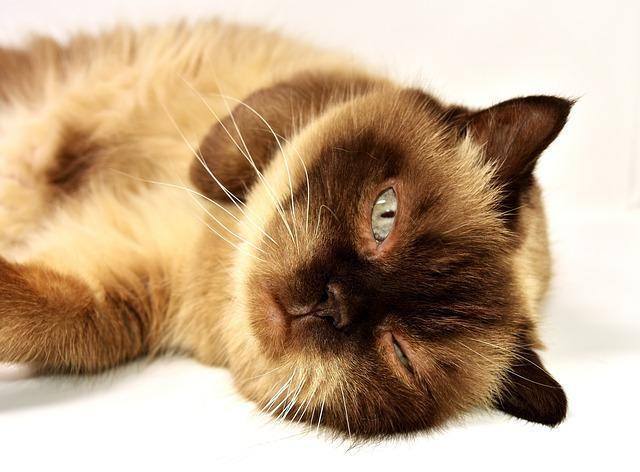
cat